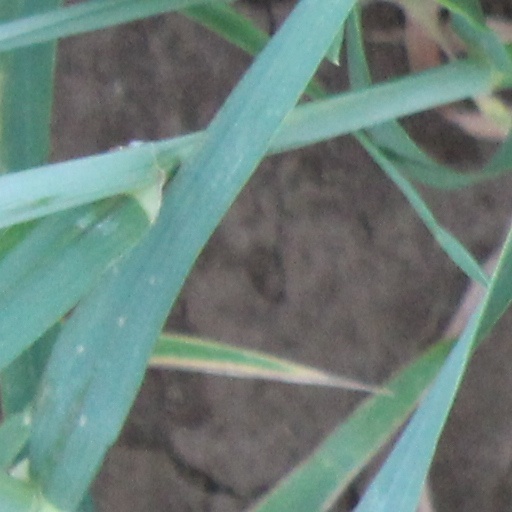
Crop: wheat